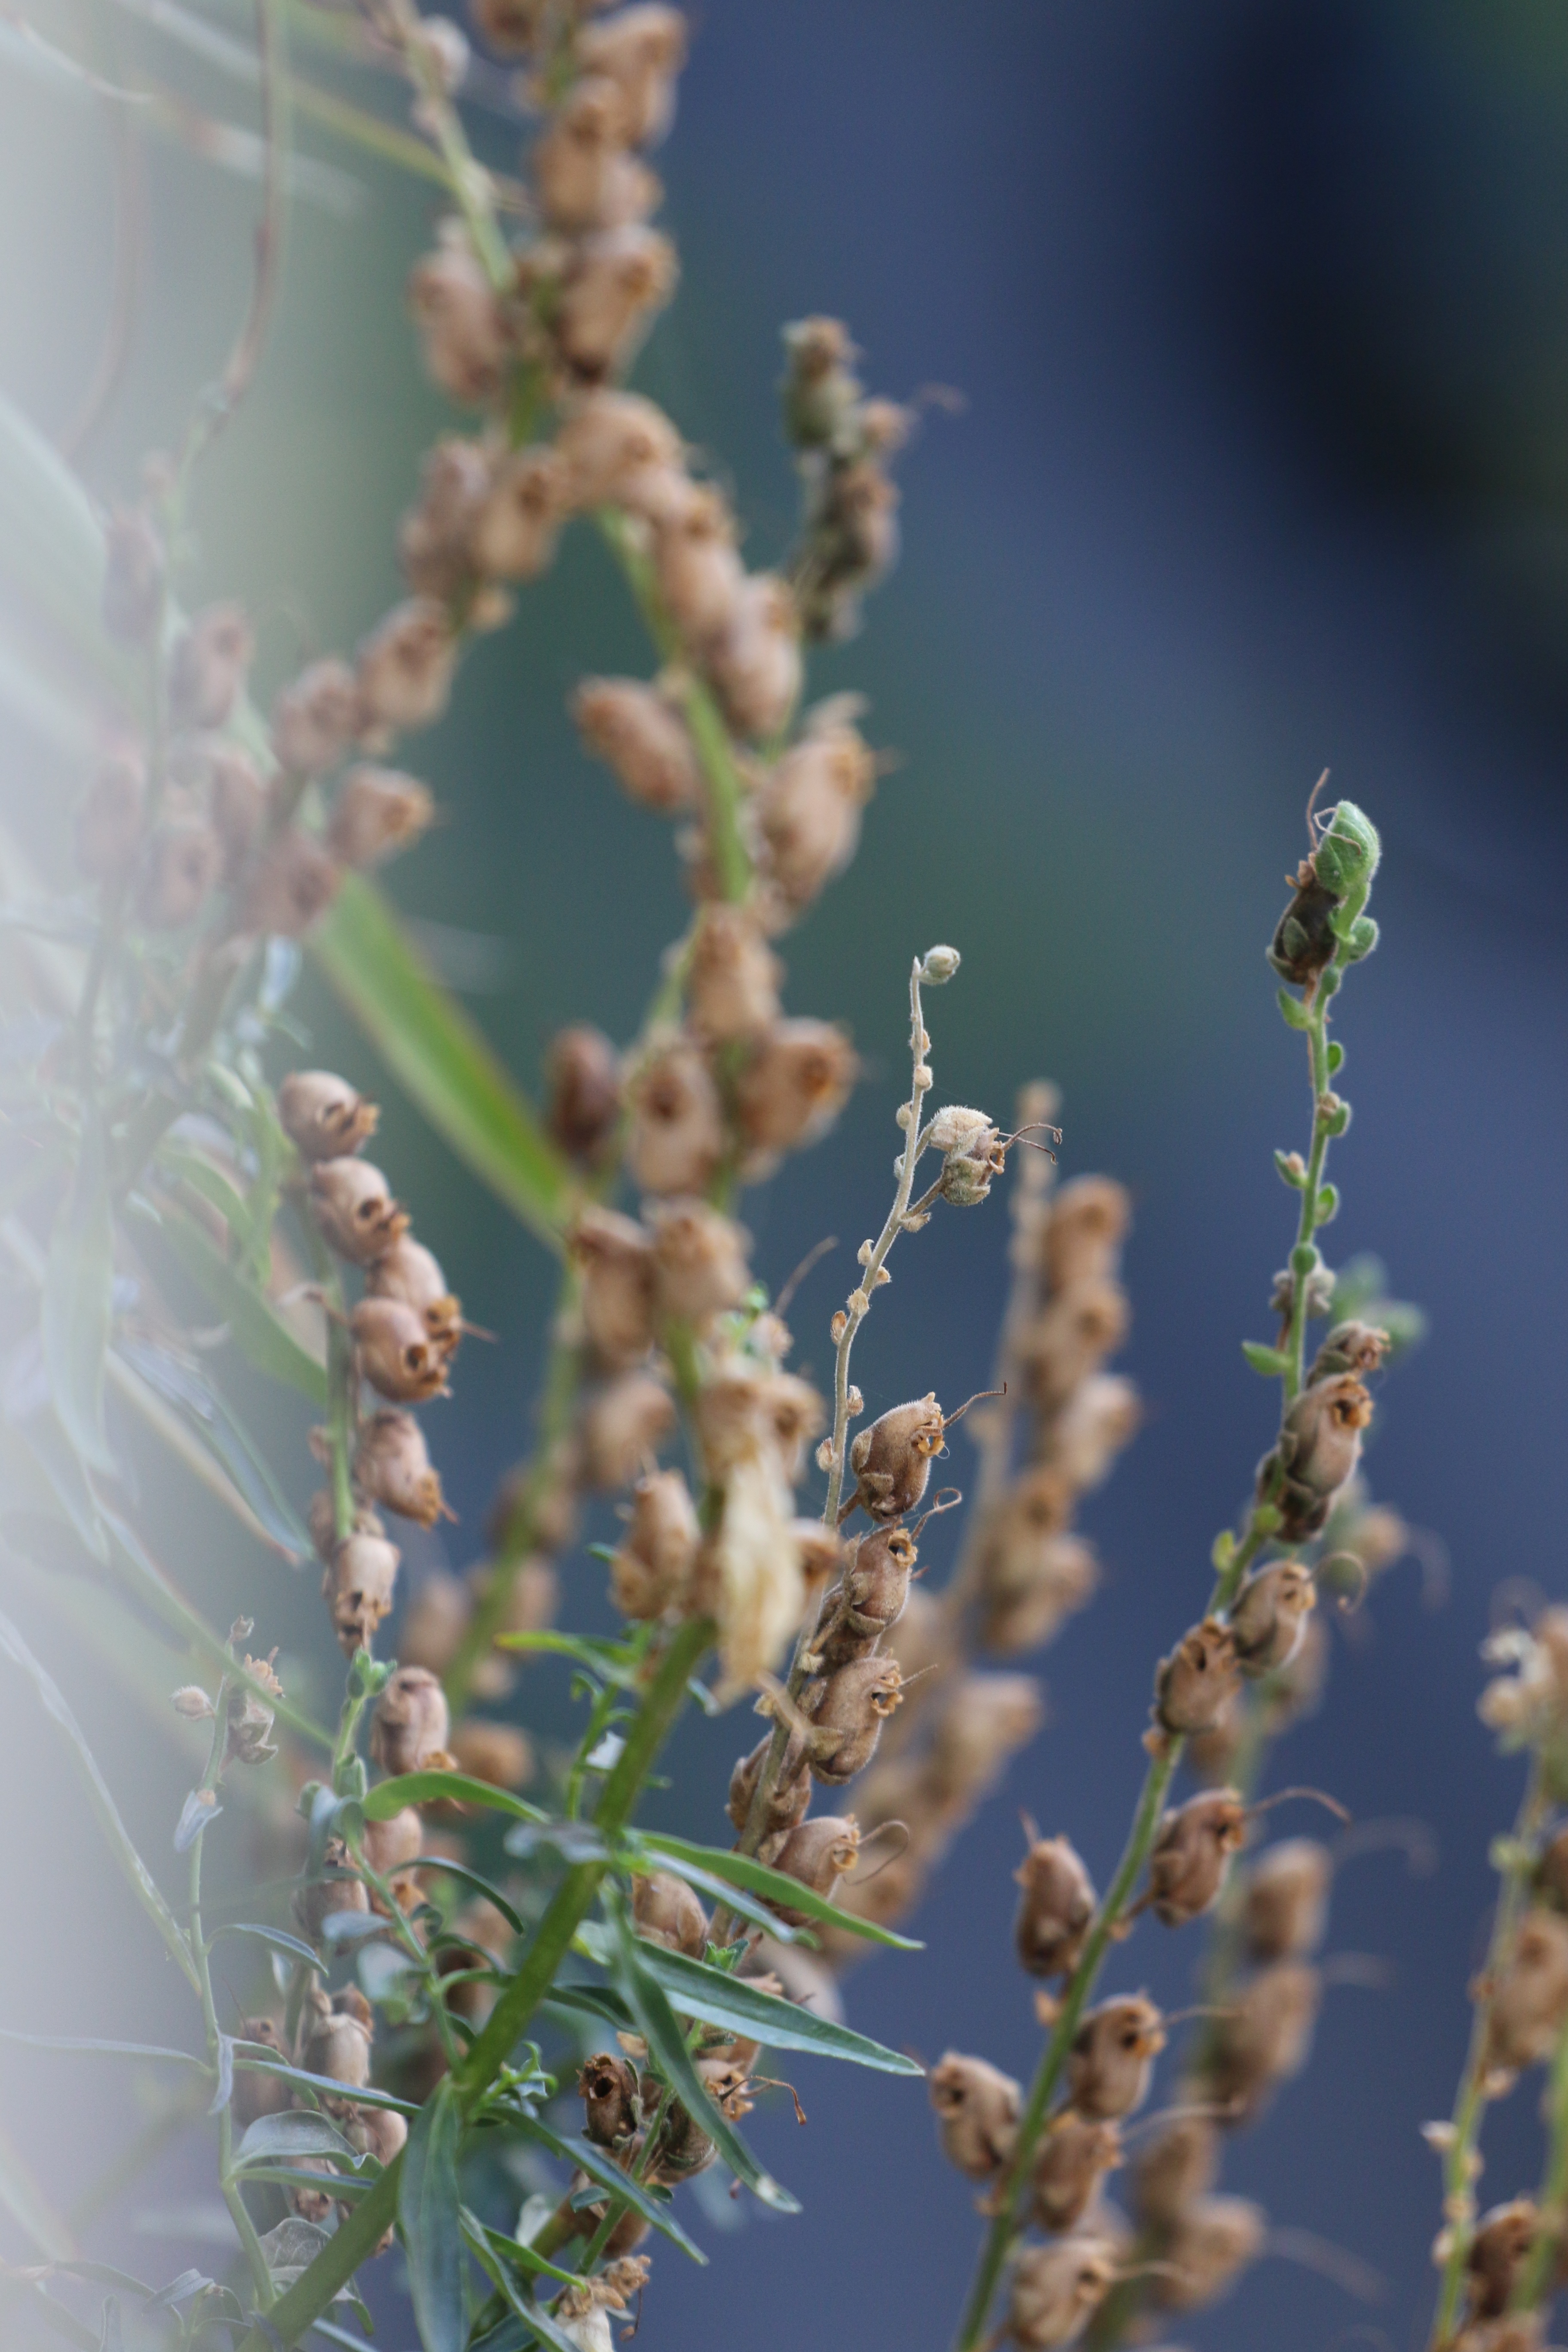
nature, grass, branch, blossom, plant, photography, leaf, flower, frost, green, herb, botany, flora, lavender, wildflower, close up, shrub, macro photography, flowering plant, annual plant, grass family, plant stem, land plant